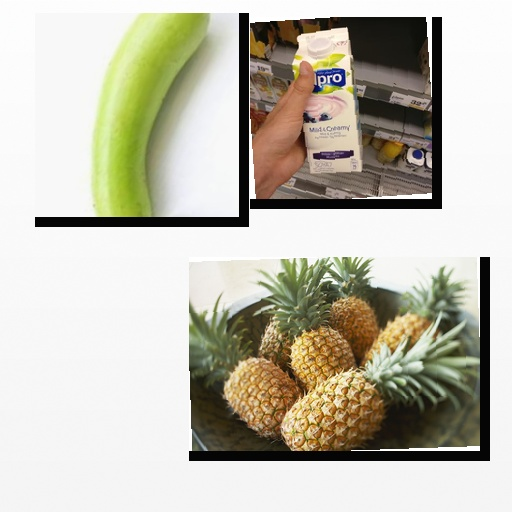
Food items: blueberry_soy_yogurt, bottle_gourd, pineapple